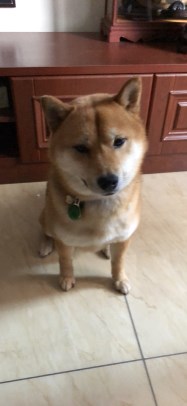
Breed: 1043-n000001-Shiba_Dog